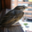
Label: bird